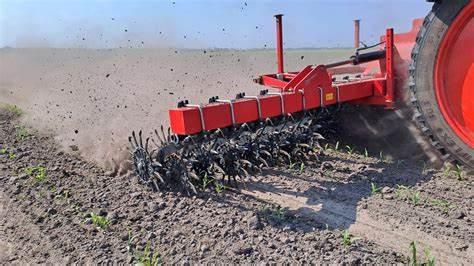
Mashine kubwa yenye rangi nyekundu na majembe yenye rangi nyeusi, mashine hiyo hutumika katika shughuli ya kilimo, utumiaji wa mashine hii una tija sana kwani wakulima huweza kulima sehemu kubwa kwa muda mchache, sambamba na hivo humrahisishia mkulima kulima eneo kubwa na kuongeza uzalishaji.